Alondra de la Parra

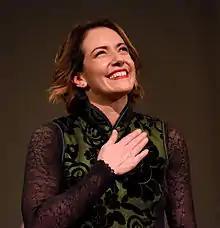
Alondra de la Parra in 2014

Alondra de la Parra was born in New York City, the daughter of Manelick de la Parra, a writer and editor, and Graciela Borja, a sociologist and educator. Her father was a film student at New York University and her mother a sociology student at The New School at the time of her birth and early childhood, through to the age of three. Her grandmother was the writer Yolanda Vargas Dulché, and her aunt is the actress Emoé de la Parra. Her brother is Mane de la Parra.